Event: Nepal Earthquake
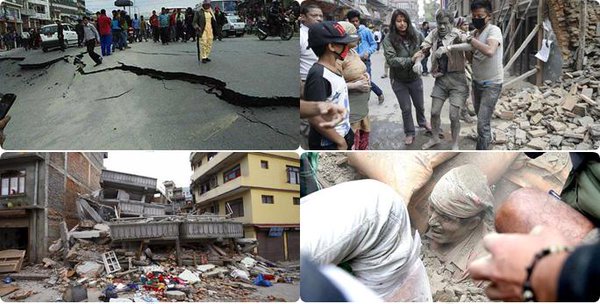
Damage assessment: damage